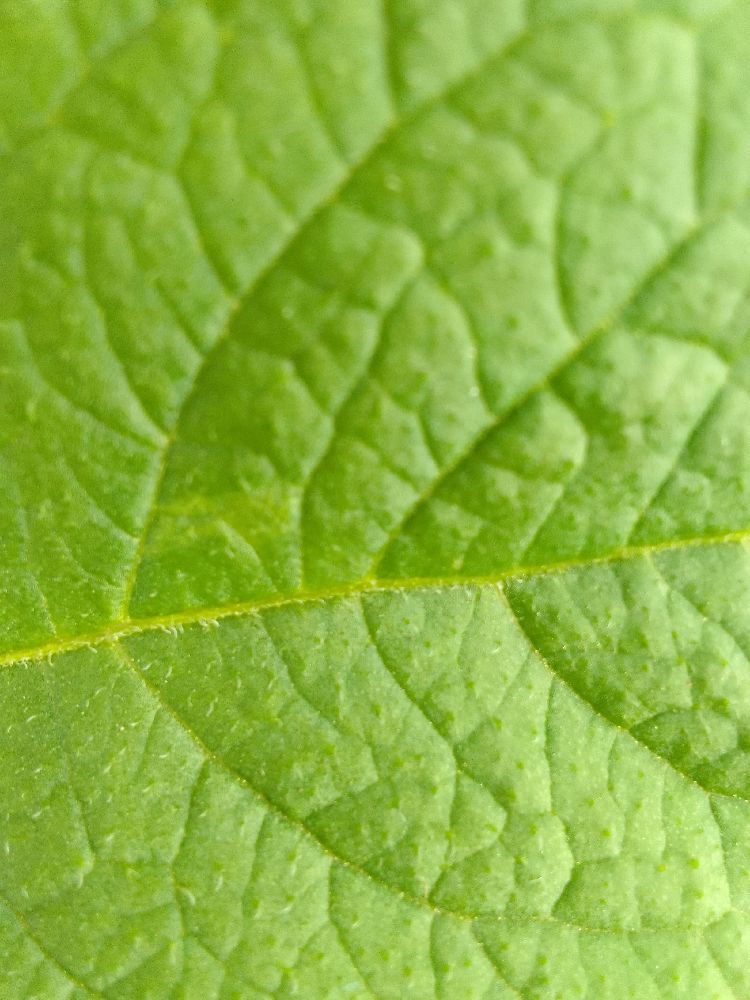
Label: Healthy